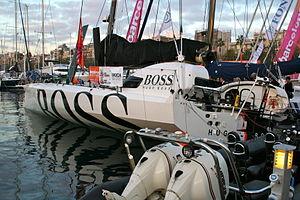
Bahrain Team Pindar, voilier monocoque mis à l'eau en 2007 conçu pour la course au large dans la classe 60 pieds IMOCA, a été dessiné par l'architecte Juan Kouyoumdjian. Il appartient maintenant au Team Alex Thomson et navigue sous les couleurs d'Hugo Boss.